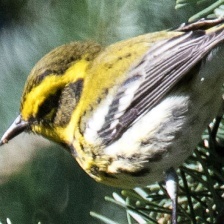
Species: TOWNSENDS WARBLER
Scientific name: SETOPHAGA TOWNSENDI